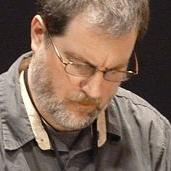
Age: 45